Albert Mathiez

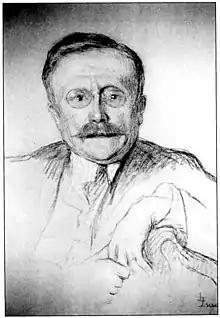

Albert-Xavier-Émile Mathiez (10 January 1874 – 26 February 1932) was a French historian, best known for his Marxist interpretation of the French Revolution. Mathiez emphasized class conflict. He argued that 1789 pitted the bourgeoisie against the aristocracy and then the Revolution pitted the bourgeoisie against the sans-culottes, who were a proletariat-in-the-making. Mathiez greatly influenced Georges Lefebvre and Albert Soboul in forming what came to be known as the orthodox Marxist interpretation of the Revolution. Mathiez admired Maximilien Robespierre, praised the Reign of Terror and did not extend complete sympathy to the struggle of the proletariat.